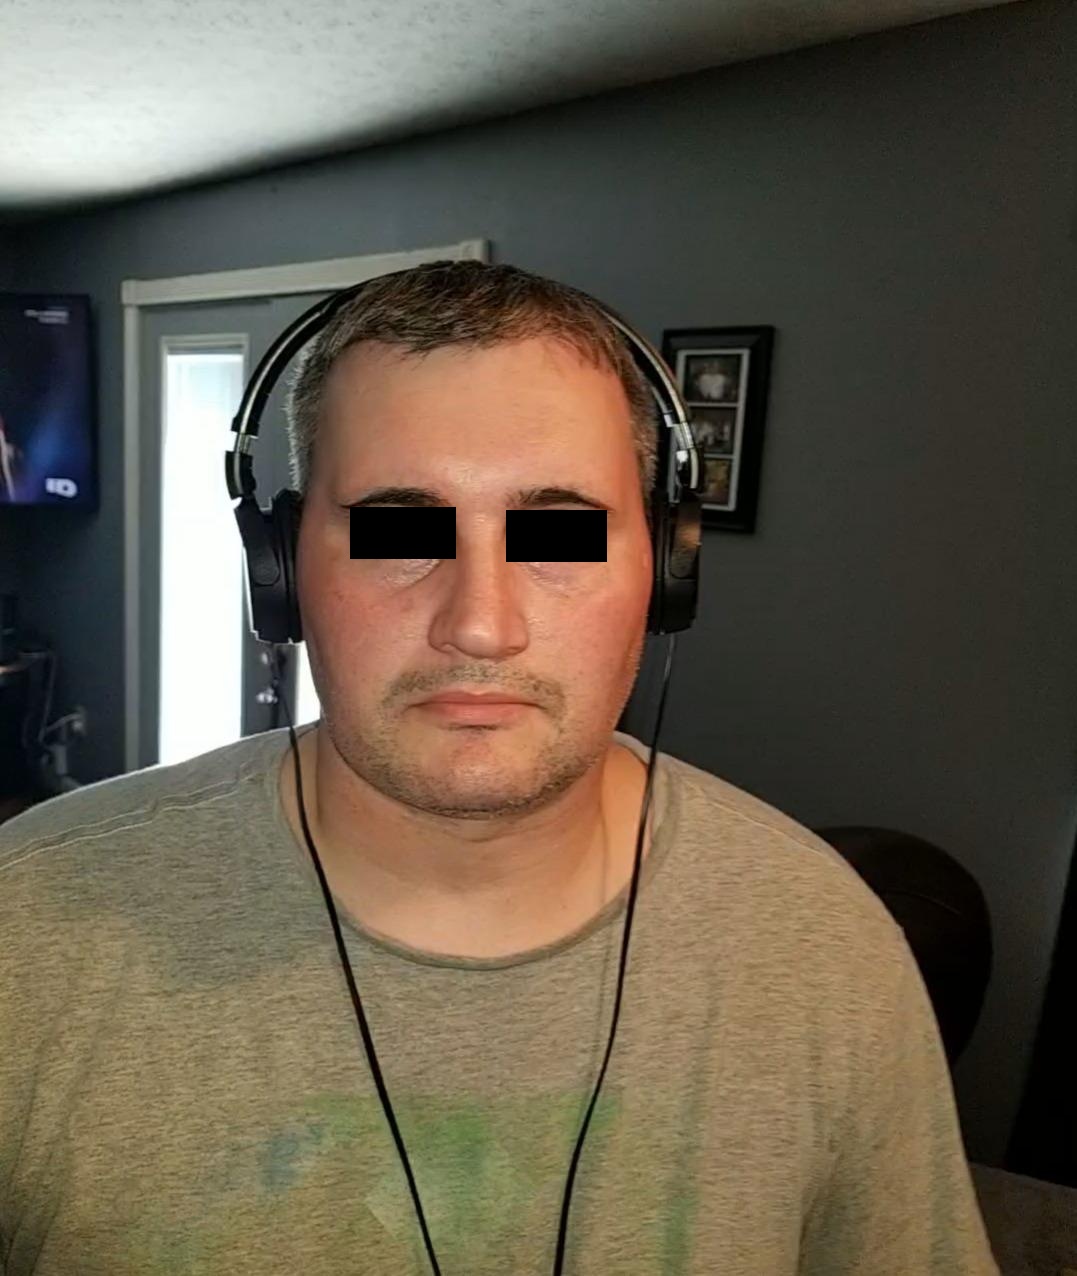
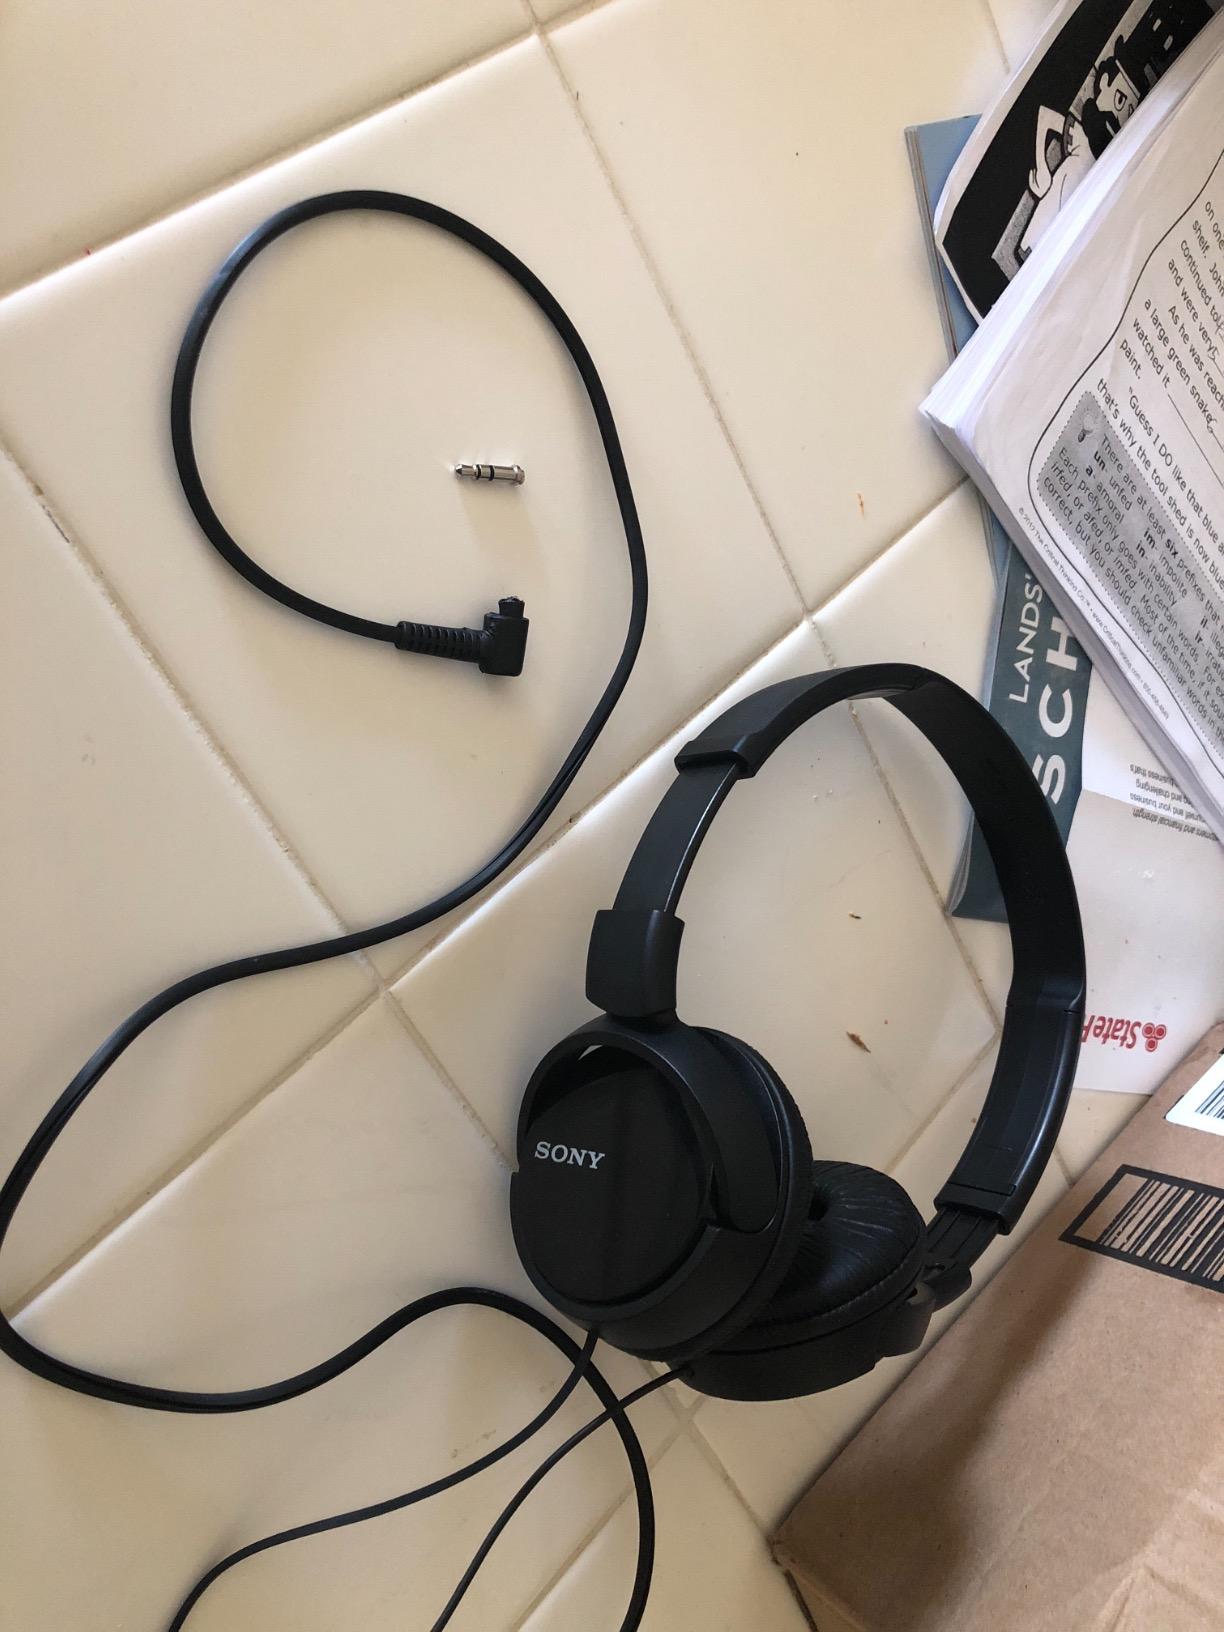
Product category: headphones
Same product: yes